Ward 126

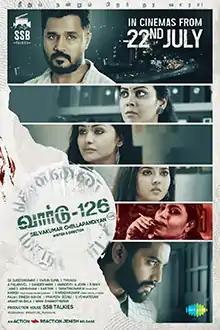

Ward 126 is a 2022 Indian Tamil-language romantic investigative thriller film written and directed by Selvakumar Chellapandian. The film was under Production House ssb talkies. The film stars Michael Thangadurai, Jishnu Menon, Shritha Sivadas, Vidya Pradeep, Chandini Tamilarasan, Shruthi Ramakrishnan. The film's music is composed by Varun Sunil with cinematography handled by SK Suresh Kumar and editing done by Thiyagu. The film was released in theatres on 22 July 2022.